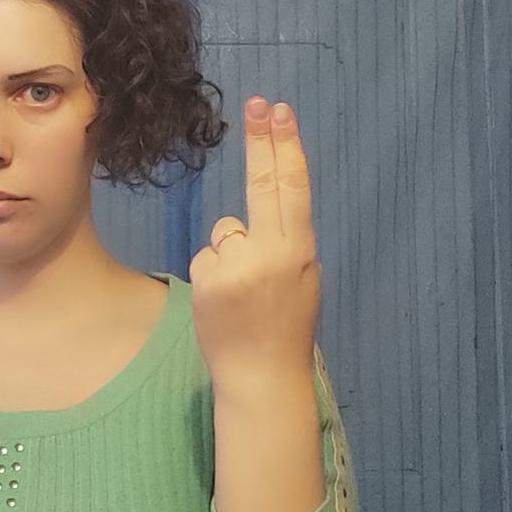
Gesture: two_up_inverted